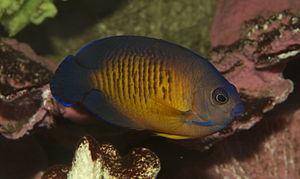
Centropyge est un genre de poissons de la famille des Pomacanthidae.